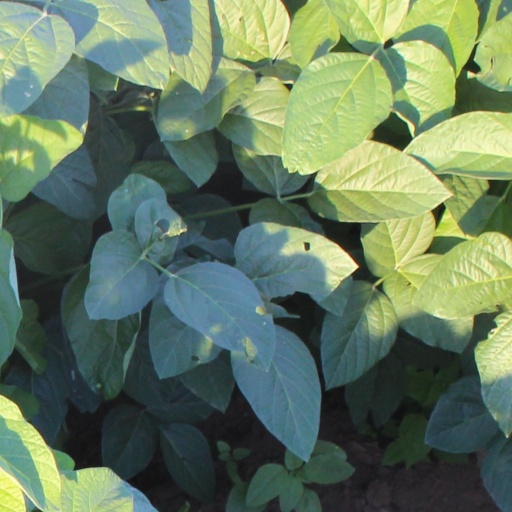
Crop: soybean